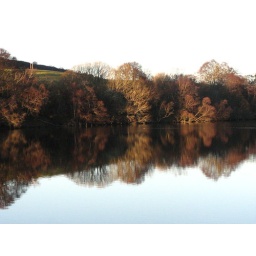
Taken over loch duntelchaig, the only ripple is a bird swimming past.